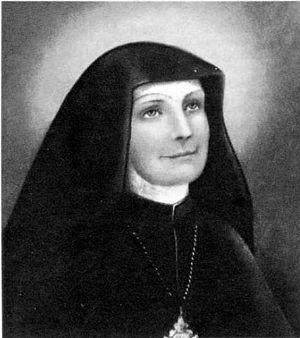
Cette liste de saints concerne les saints et les bienheureux, reconnus comme tels par l'Église catholique, ayant vécu au XIXᵉ siècle. À ce jour, l'Église a donné comme modèles évangéliques 318 saints du XIXᵉ siècle.
Vincente-Marie López y Vicuña est une religieuse, fondatrice de la congrégation des religieuses de Marie Immaculée. Elle est considérée comme sainte par l'Église catholique.
Cette page dresse la liste des canonisations prononcées par Paul VI.